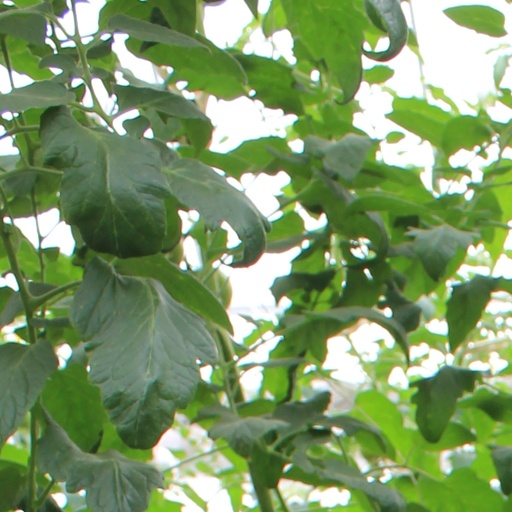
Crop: tomato